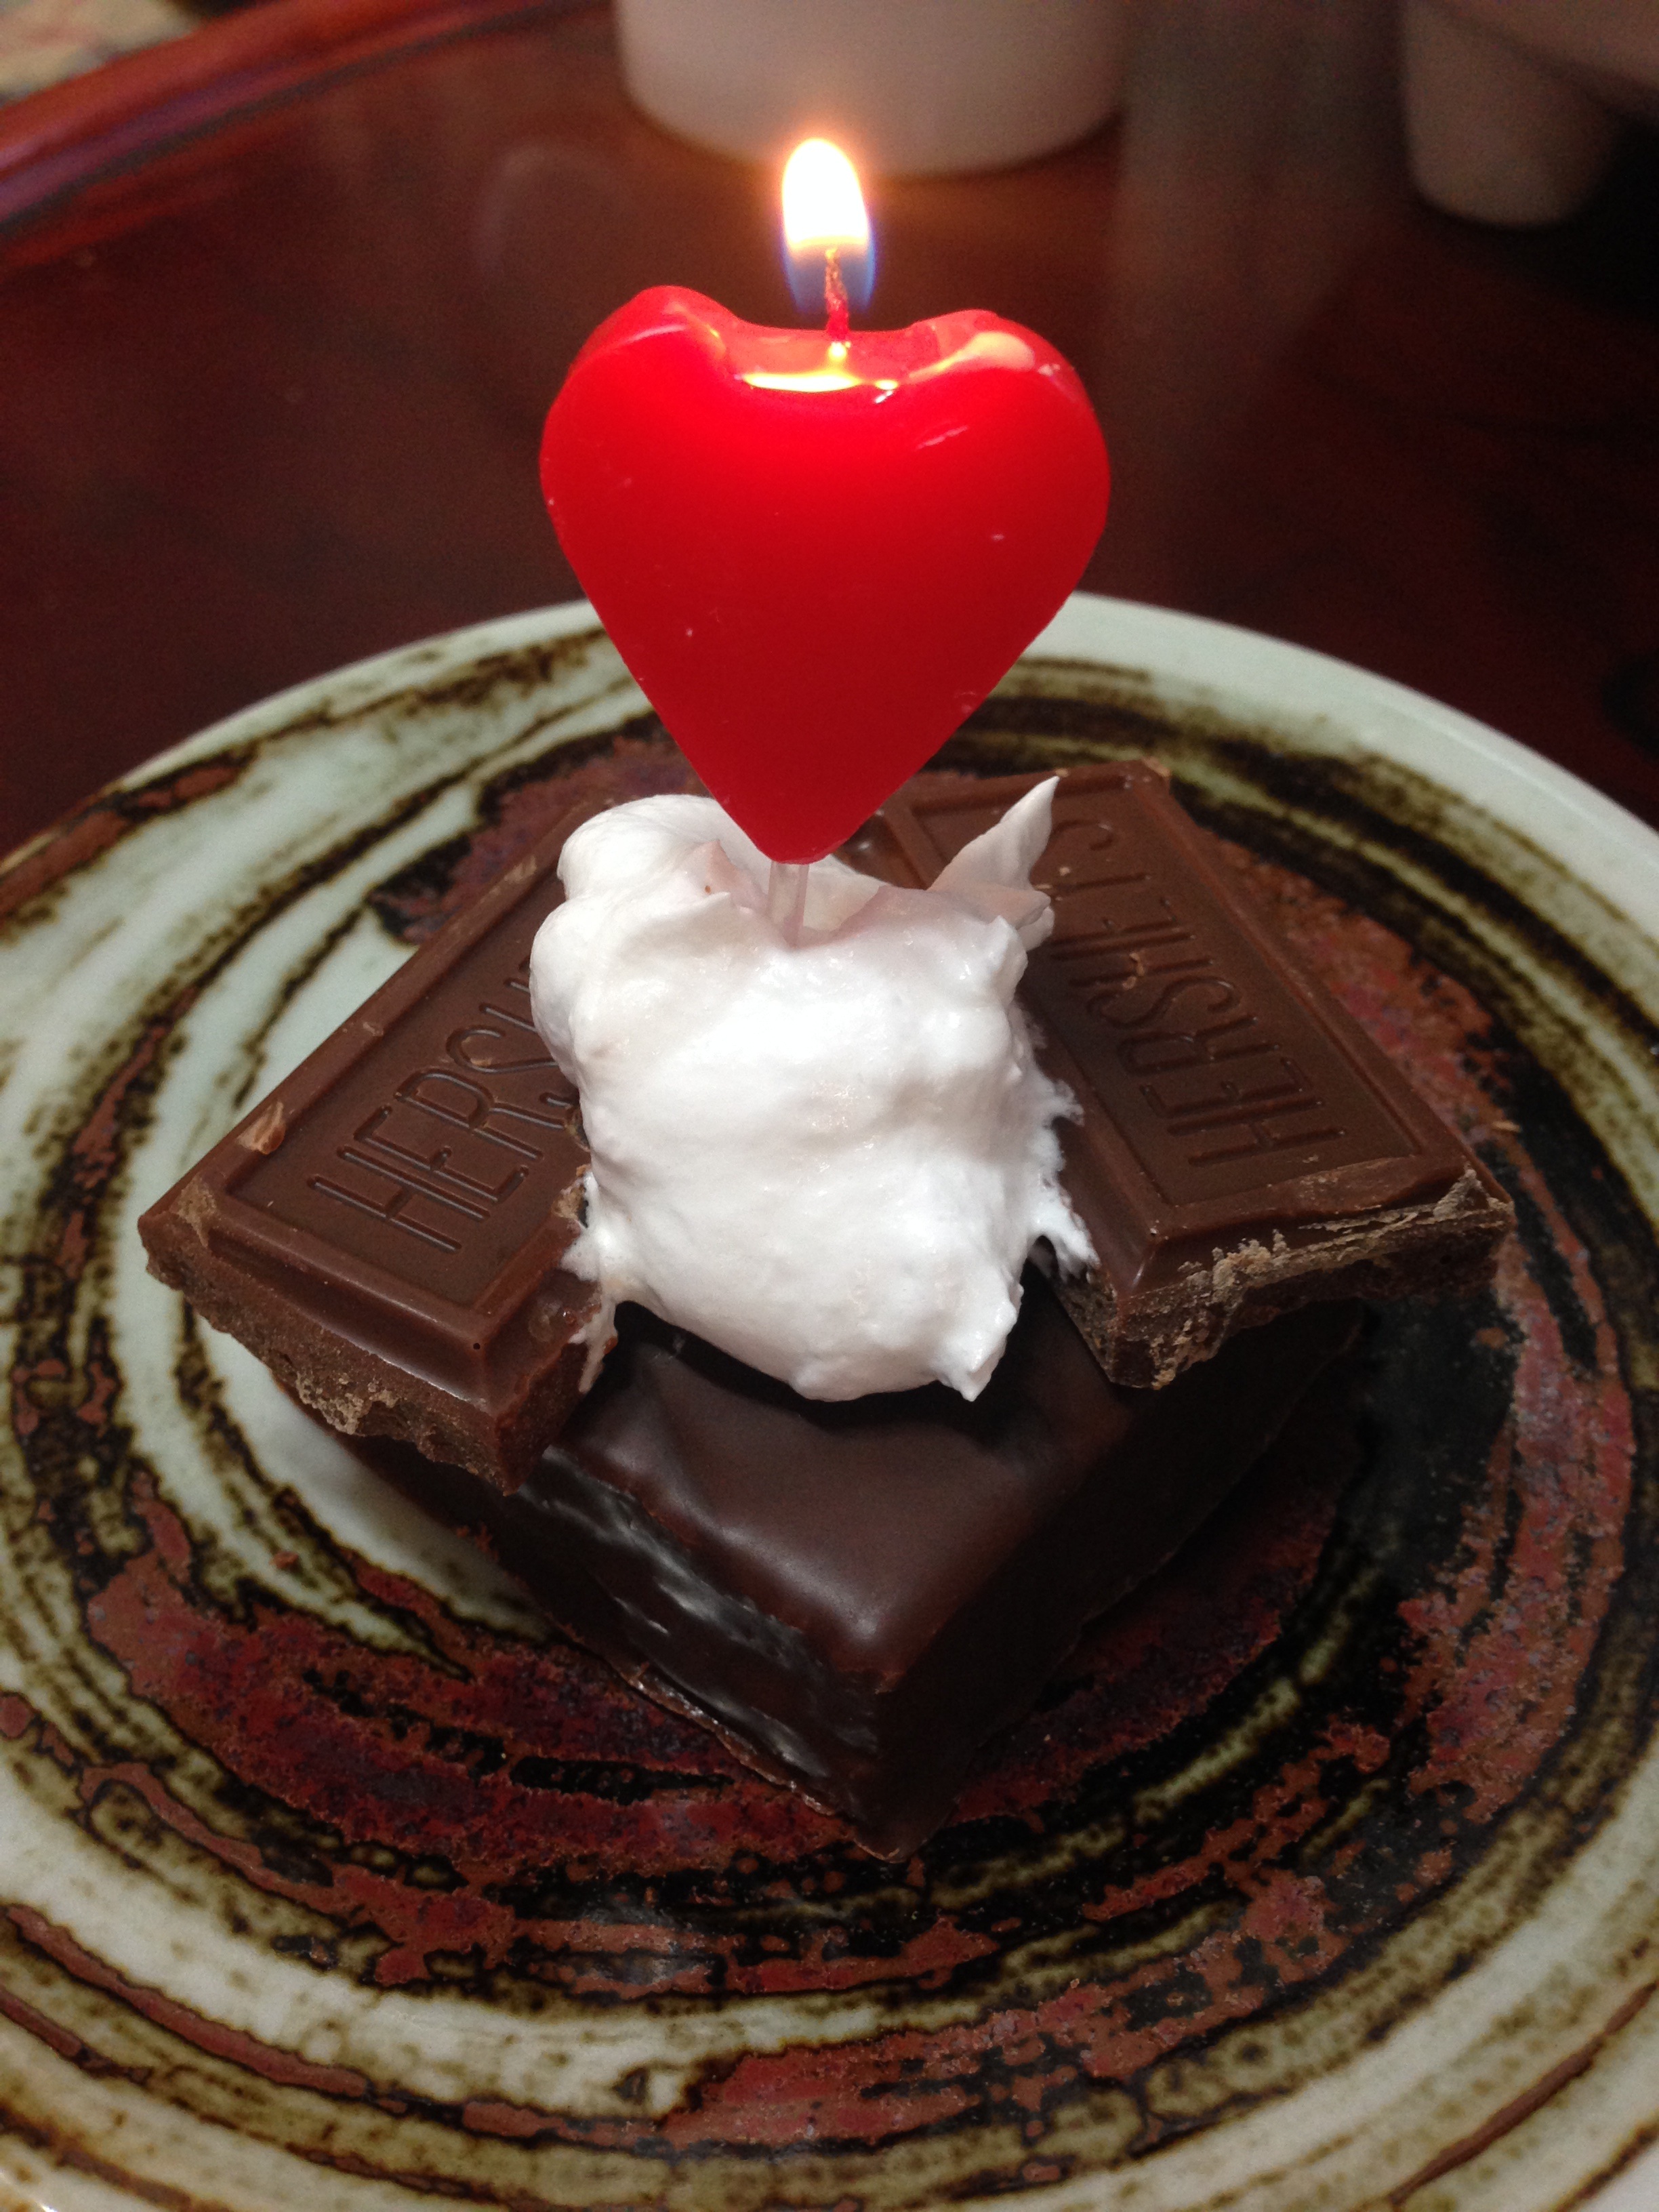
food, plate, chocolate, dessert, cream, cake, chocolate cake, whipped cream, hart, icing, birthday, candlelight, sweetness, second, confectionery, flavor, hershey, buttercream, ohyeseu